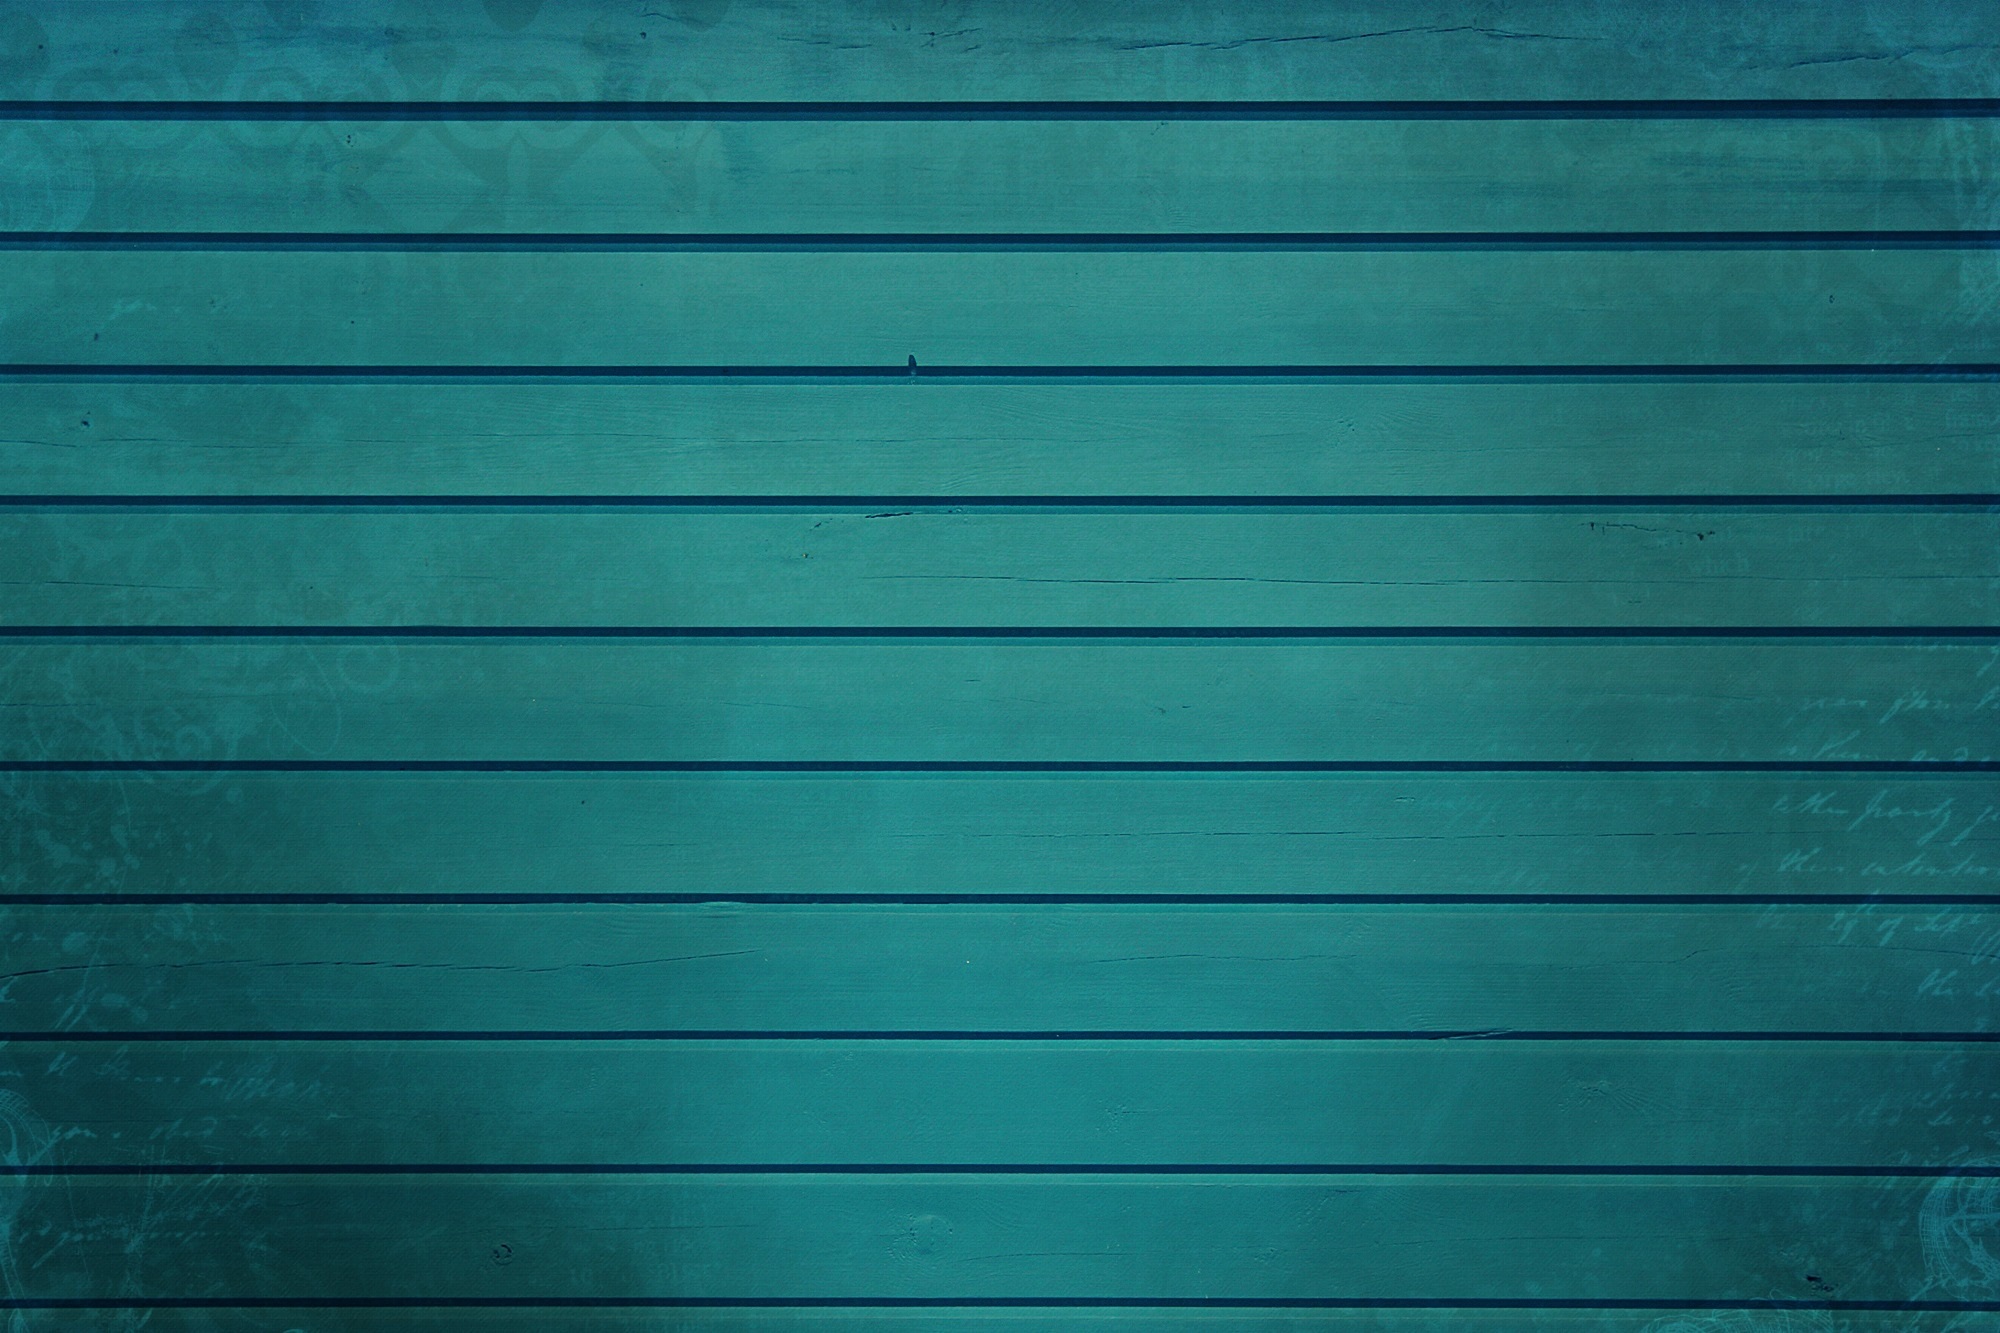
structure, wood, texture, floor, building, wall, line, green, color, blue, material, interior design, background, turquoise, stripes, boards, hauswand, wooden wall, wall boards, slat wall, window covering